Action of 18 September 1810

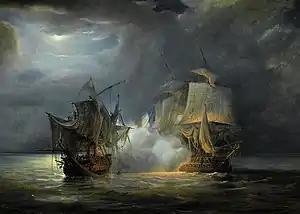
1835 painting of the battle between "Vénus" and "Ceylon" by Pierre-Julien Gilbert

At 00:15 on the morning of 18 September, "Vénus" caught up with "Ceylon", which began firing on the larger French frigate as she passed. Hamelin, recognising that his vessel had the advantage in size and weight of shot, did not wait for "Victor" but attacked immediately, passing "Ceylon" and turning across her bows to open a raking fire.